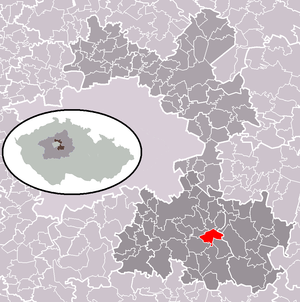
Struhařov est une commune du district de Prague-Est, dans la région de Bohême-Centrale, en République tchèque. Sa population s'élevait à 884 habitants en 2020.